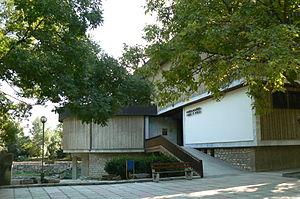
Devnya ou Dévnia est une ville située dans l'est de la Bulgarie.
Le Musée des mosaïques de Devnya est situé à Devnya, dans l'oblast de Varna au nord-est de la Bulgarie.